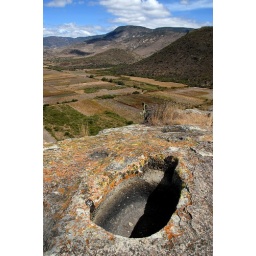
A carved bathtub in the rock atop a hill at the Yagul site in Oaxaca.